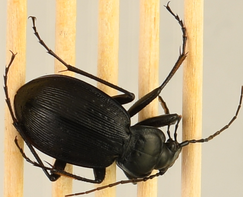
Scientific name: Carabus goryi
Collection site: Mountain Lake Biological Station NEON (MLBS), plot MLBS_008